Three Cheers

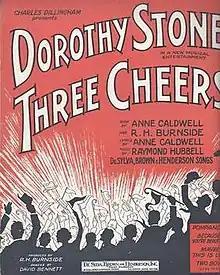
Sheet Music Cover

Three Cheers is an American “new musical entertainment” (musical comedy) in two acts, with a book by Anne Caldwell and R. H. Burnside, lyrics by Anne Caldwell, and music by Raymond Hubbell with additional lyrics by Lew Brown and B. G. DeSylva and additional music by Ray Henderson. The show was presented by Charles Dillingham and produced by R. H. Burnside at the Globe Theatre, and opened October 15, 1928.